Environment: real
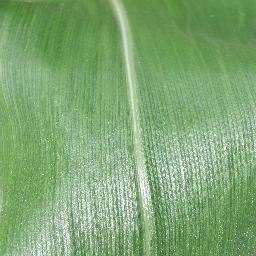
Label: healthy